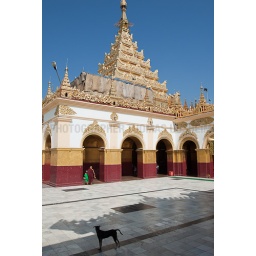
A dog stares at one of the hundreds of Buddhist temples around Inle lake area in Myanmar.